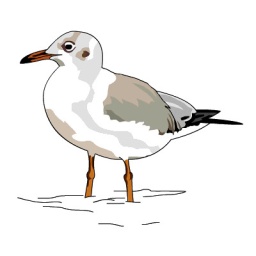
Royalty free bird clipart of Black-headed Gull in winter plumage, standing in water.